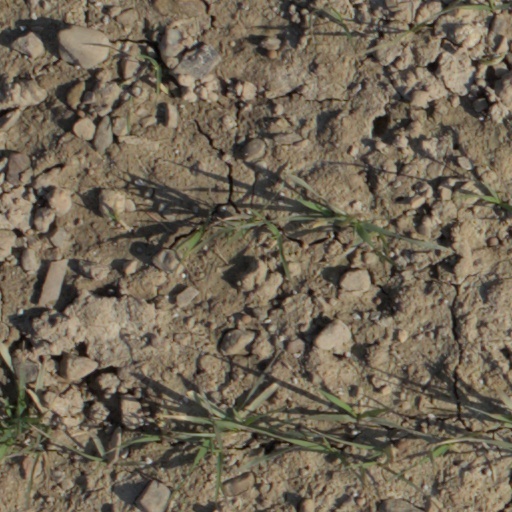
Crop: wheat